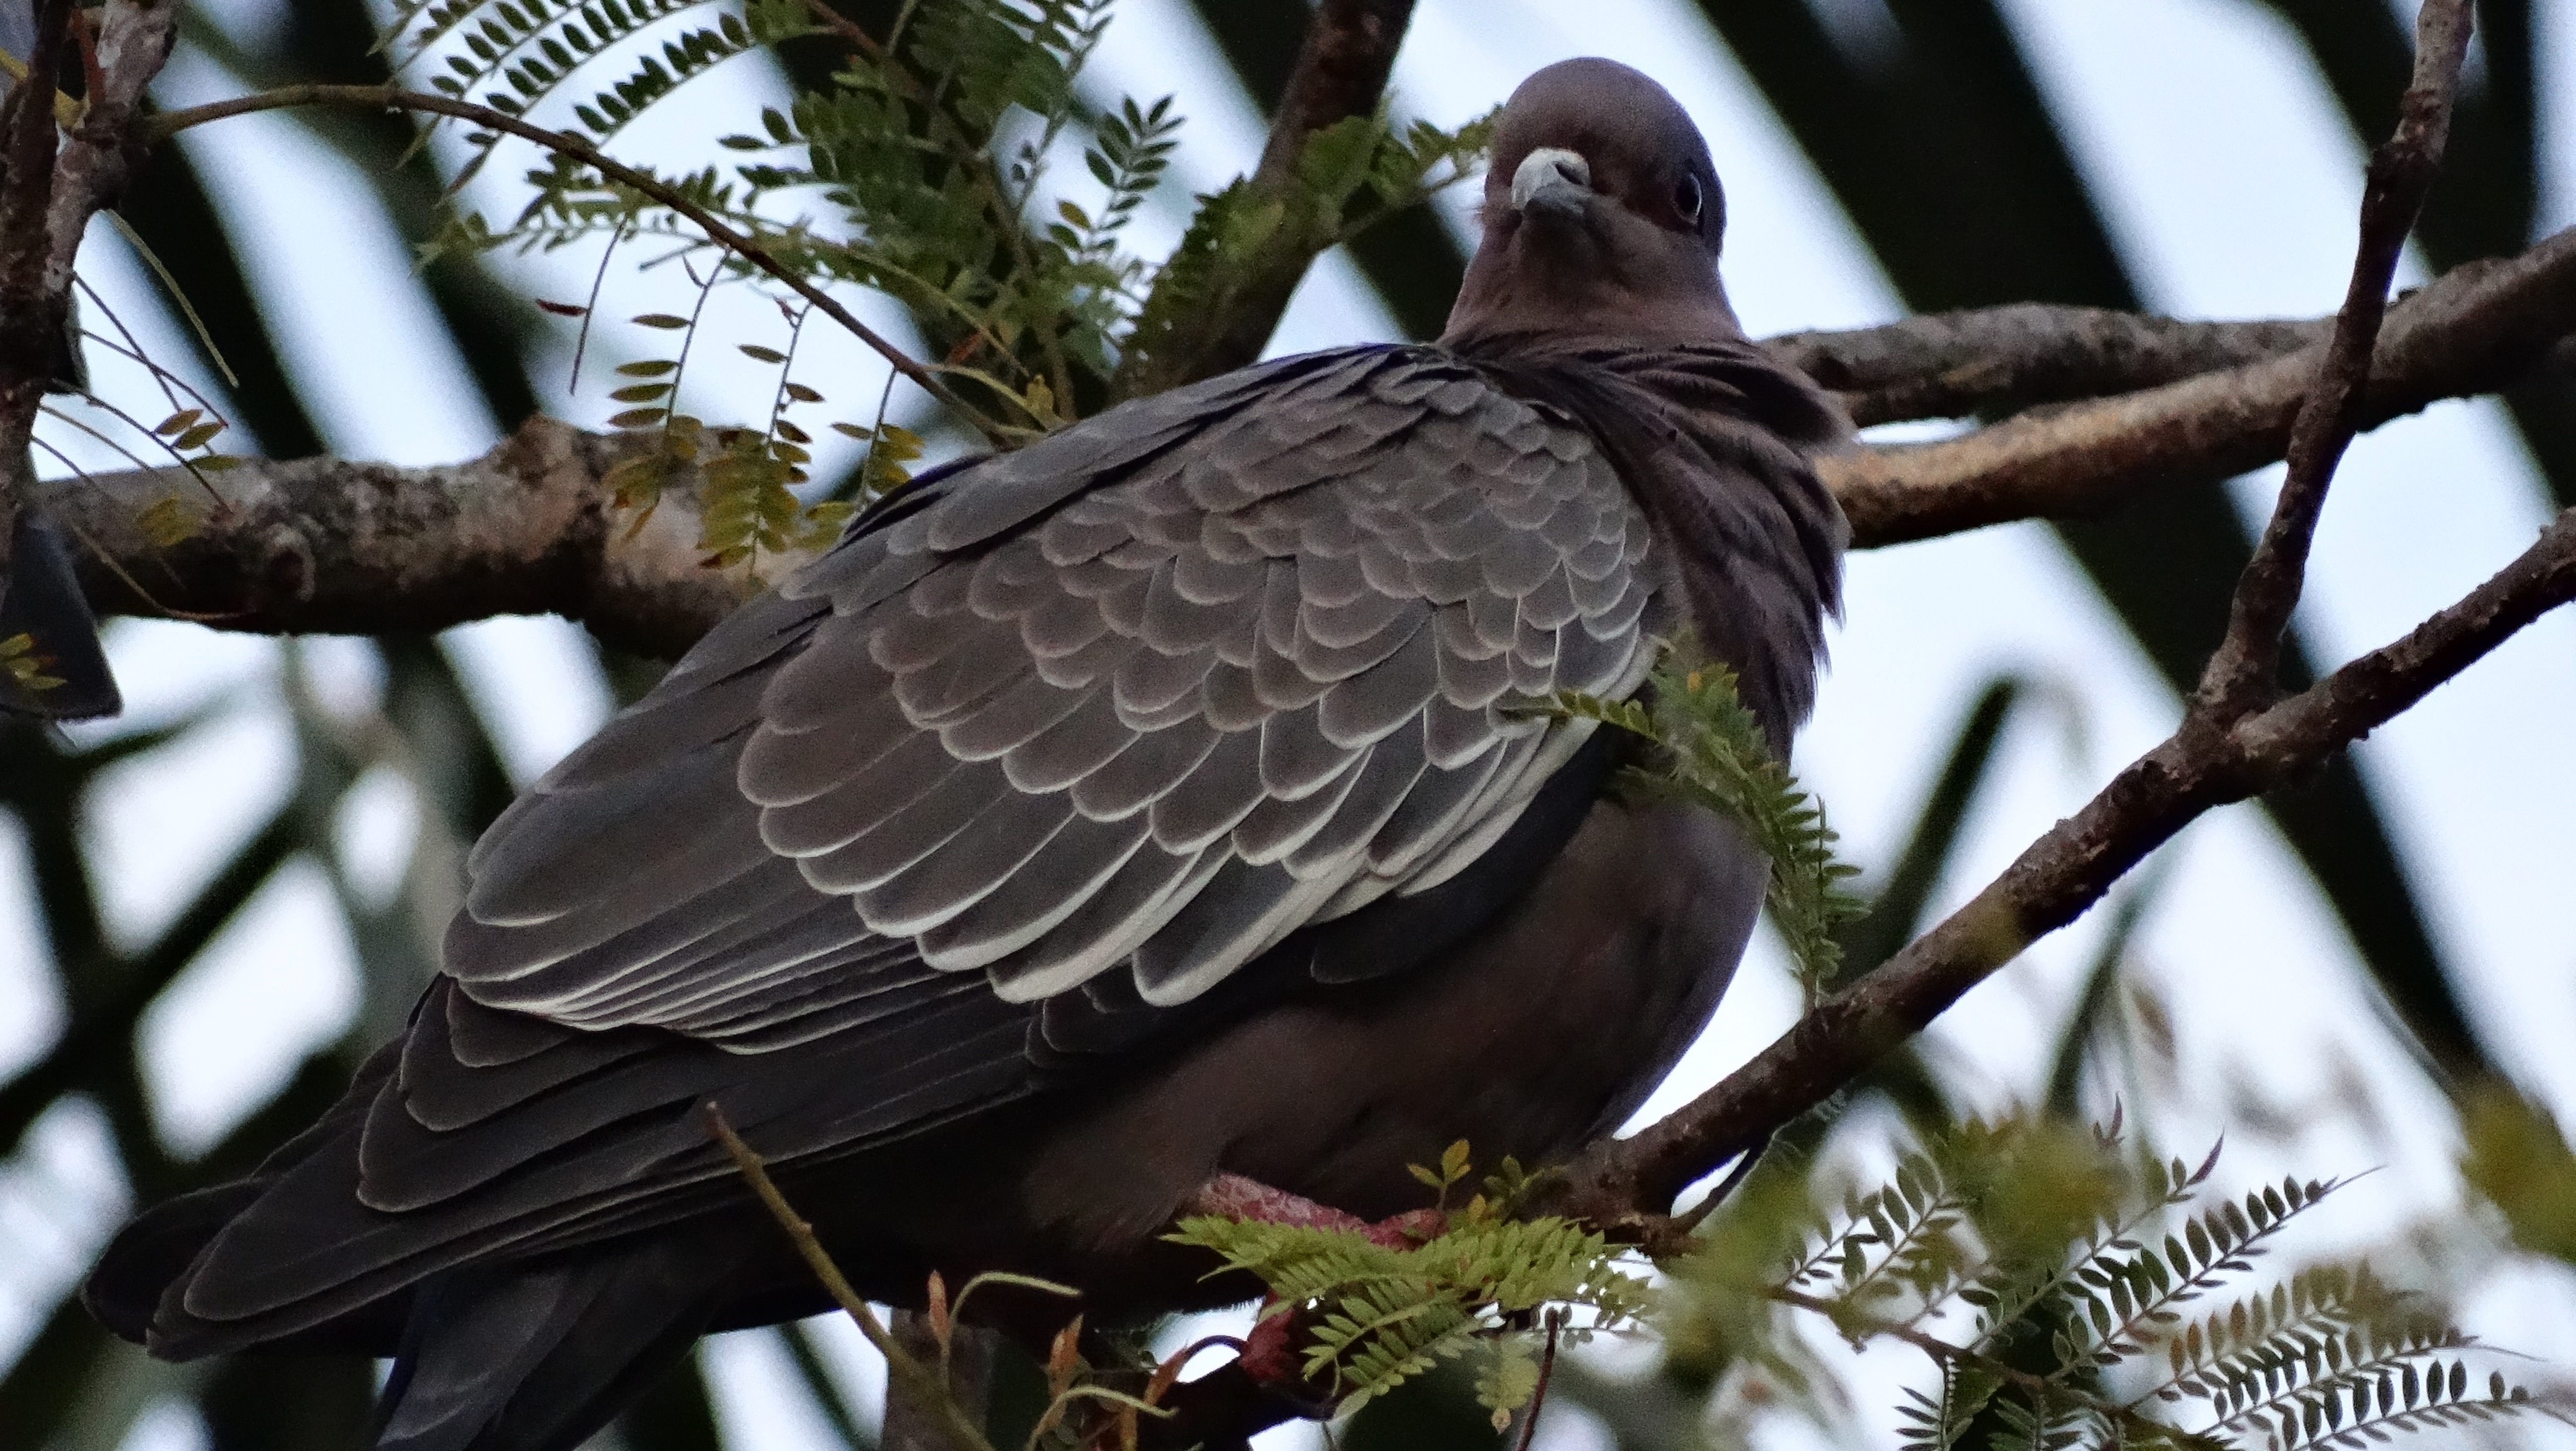
branch, bird, wing, wildlife, beak, eagle, fauna, bird of prey, pigeon, vertebrate, paige